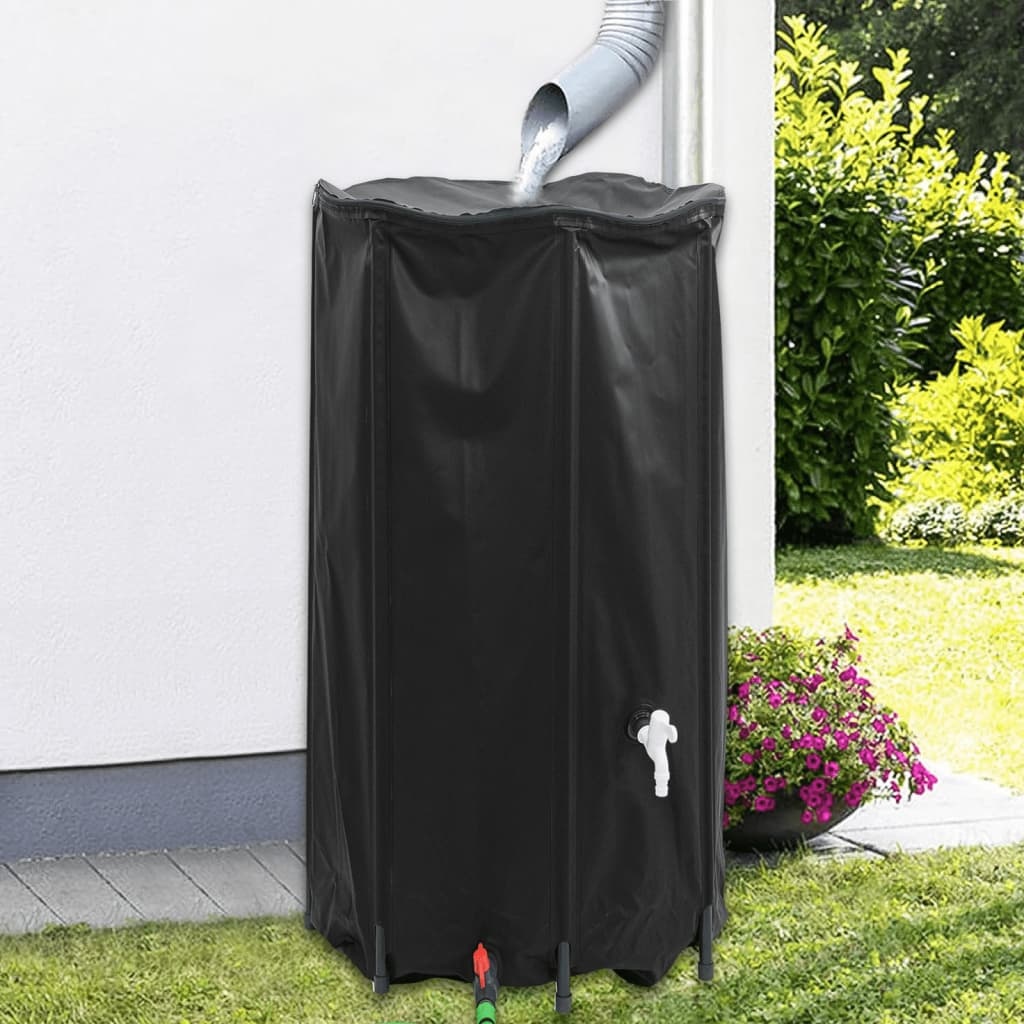
Vidaxl watertank met kraan opvouwbaar 380 l pvc
De opvouwbare regenwatertank vangt moeiteloos regenwater op en slaat het water op in de tank voor gebruik op een later moment. Duurzaam en scheurbestendig: dit waterreservoir is gemaakt van PVC, dat duurzaam en scheurbestendig is en herhaaldelijk kan worden gebruikt. Het heeft een stevige en weerbestendige constructie. Licht en opvouwbaar: de wateropslagcontainer is opvouwbaar, licht en flexibel, zodat je hem kunt opvouwen en oprollen wanneer je hem niet gebruikt en hem gemakkelijk kunt meenemen en opbergen. Eenvoudig in gebruik: het waterreservoir voor de tuin heeft een kraan en een ABS uitvoergat en waterslangen wat het gebruik erg gemakkelijk maakt. Bovendien heeft deze kraan met stroomregeling een ontwerp uit één stuk zonder naden, zodat je je geen zorgen hoeft te maken over lekkages. Praktisch ontwerp: de gaasafdekking aan de bovenkant van de regenton houdt bladeren en insecten uit de buurt van je heldere water. En de tweewegrits zorgt niet alleen voor gemak, maar biedt ook een afgesloten ruimte om te voorkomen dat kinderen erin kunnen komen. Meerdere toepassingen: je kunt het waterreservoir gebruiken om eenvoudig water en kunstmest naar verre tuinen, bomen en andere landschappen te brengen. Daarnaast is het ook geschikt voor kamperen, vissen en andere buitenactiviteiten. Goed om te weten: De watertemperatuur mag niet te hoog zijn en het reservoir is niet geschikt voor de opslag van drinkwater.
Brand: vidaXL
Category: Home & Garden > Lawn & Garden > Gardening > Rain Barrels